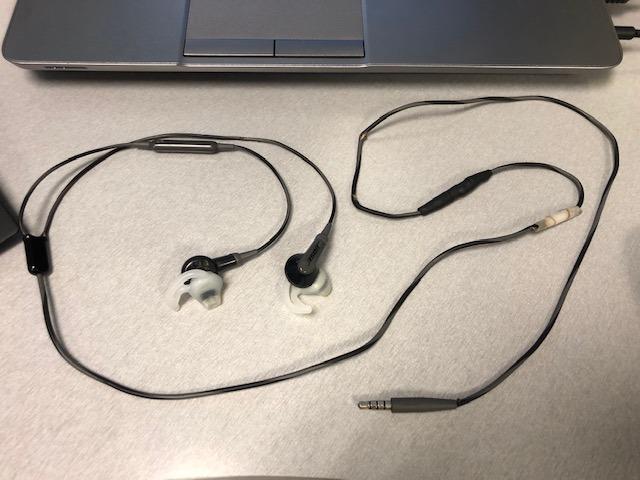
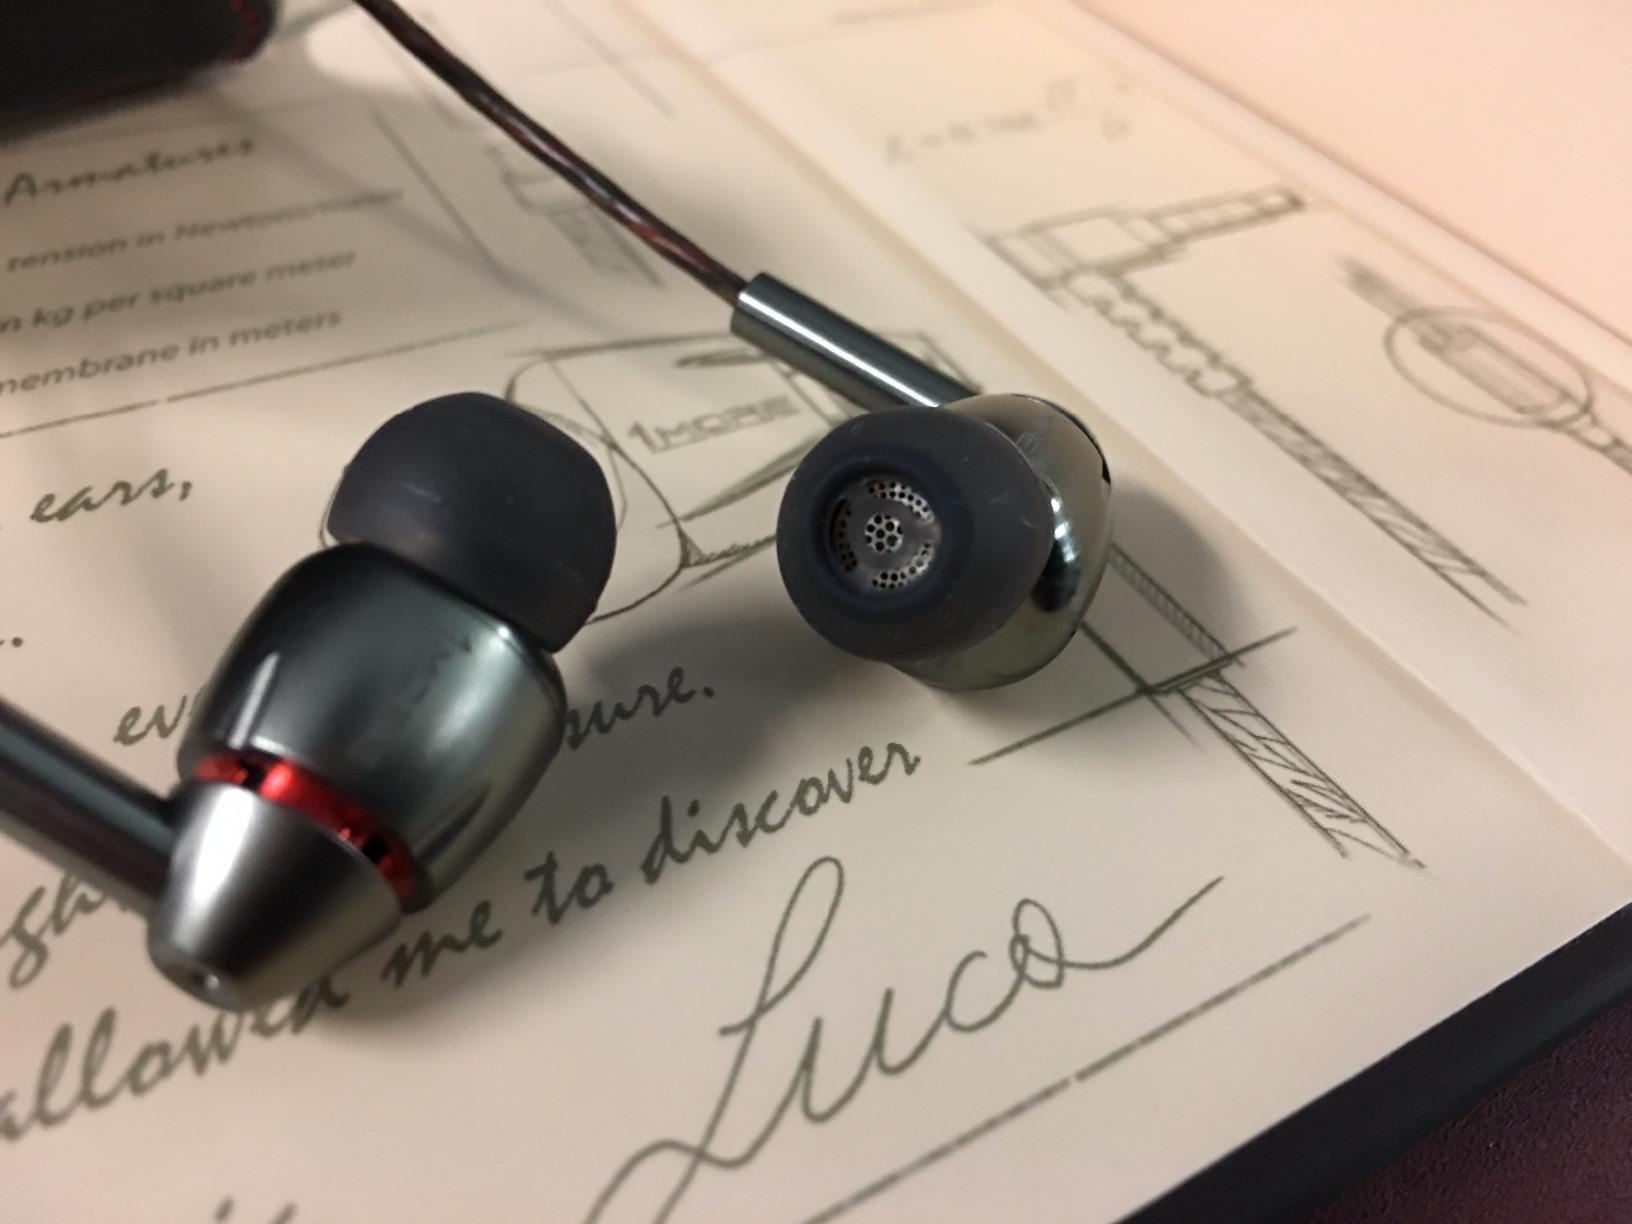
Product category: headphones
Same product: no